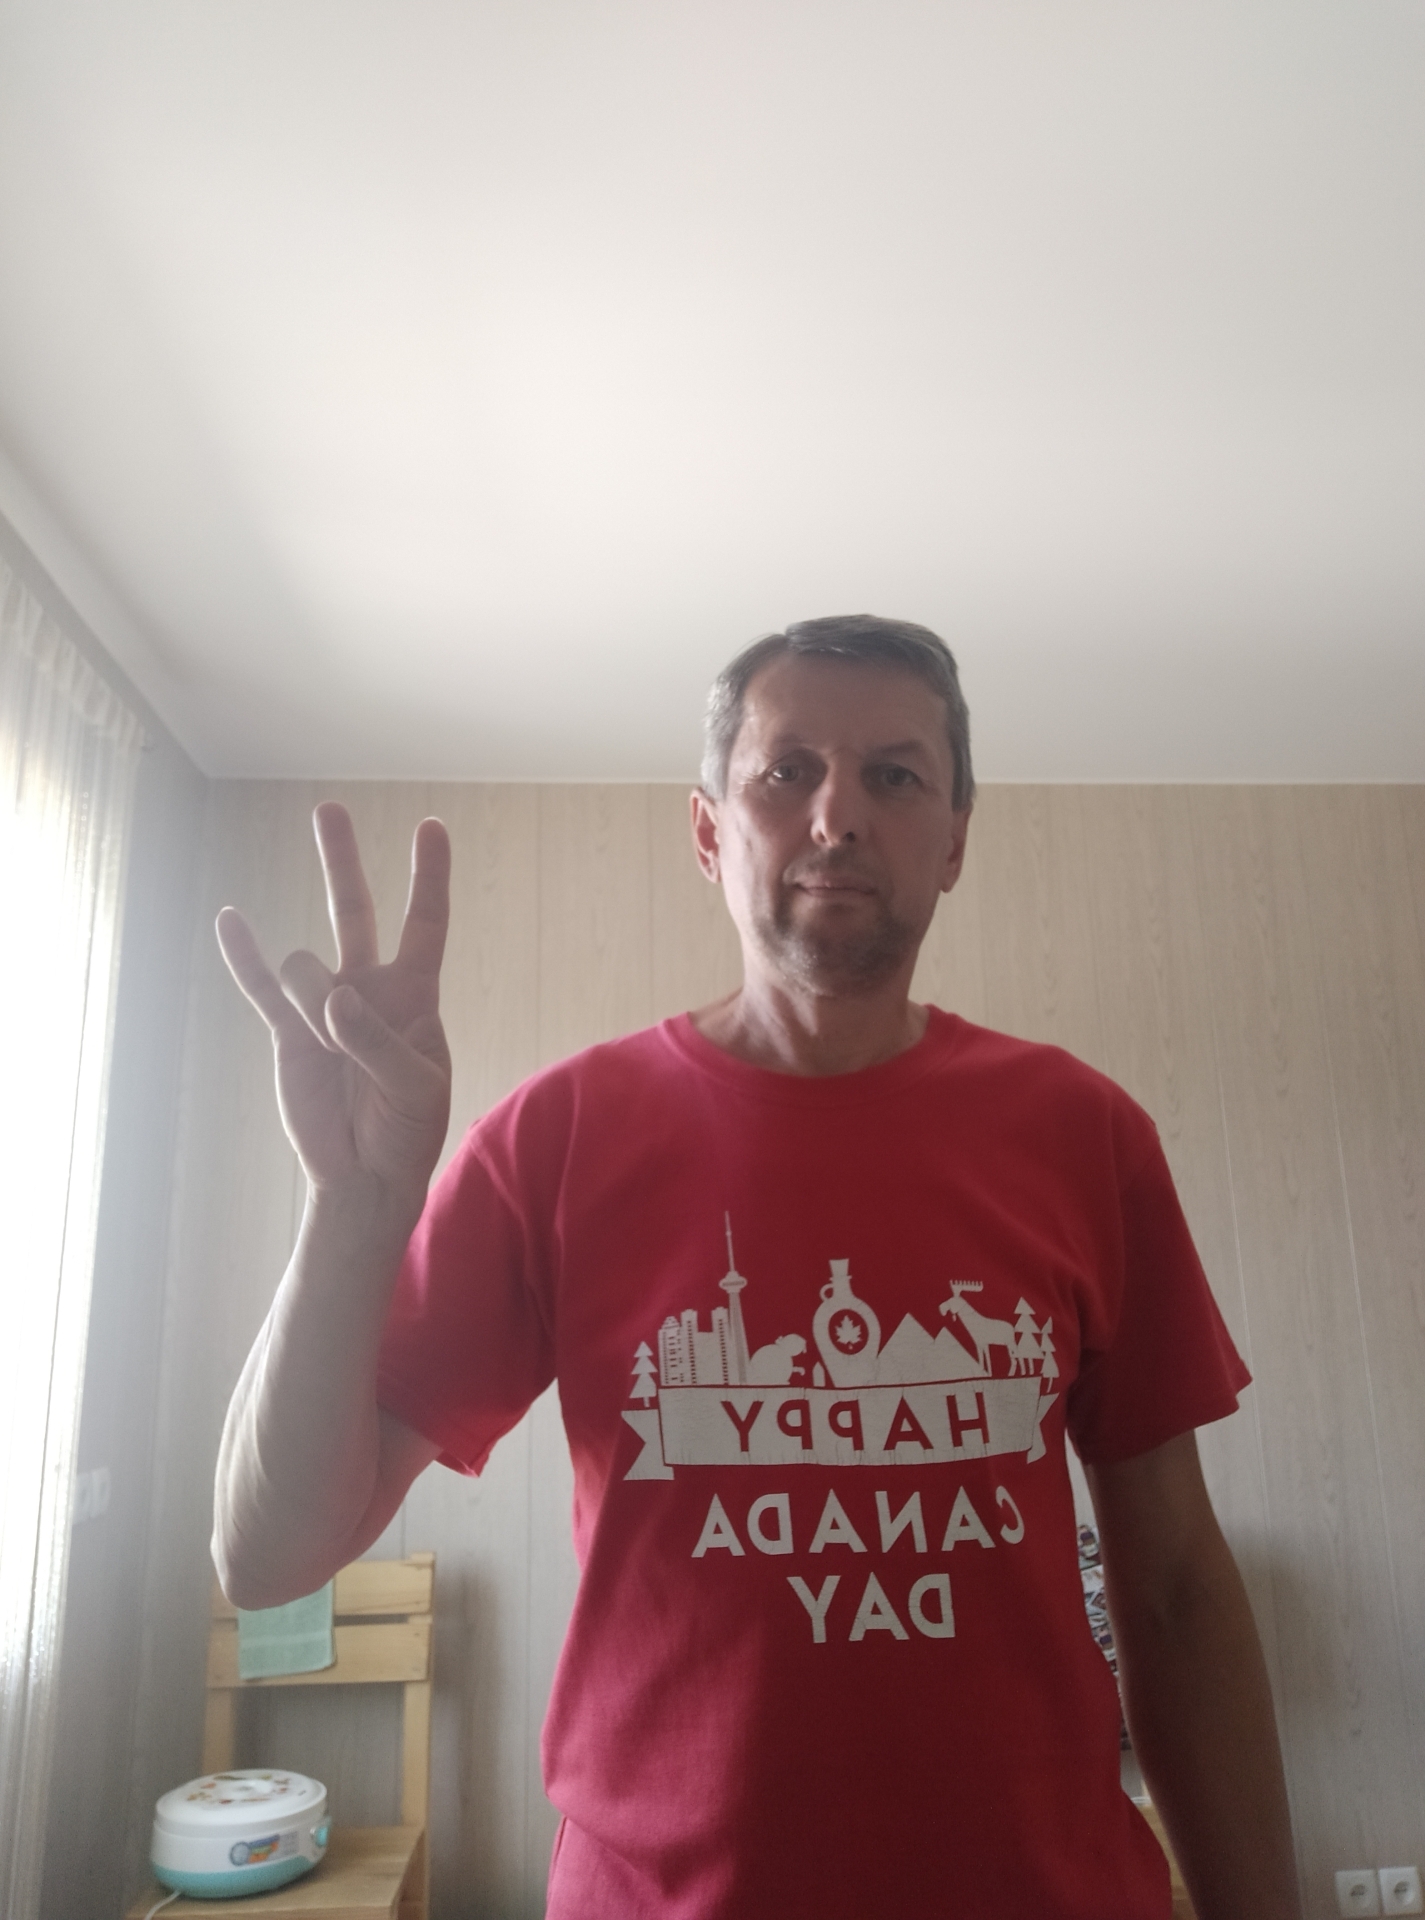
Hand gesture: three3